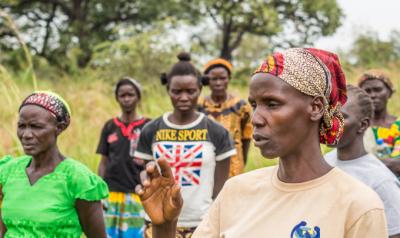
Gender: women